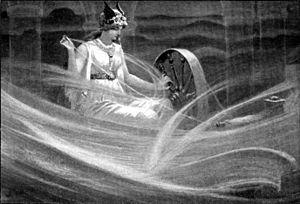
Dans la mythologie nordique, Frigg était l’épouse d’Odin et par conséquent la reine des Ases. Mère de Baldr et Höd, elle était la seule femme autorisée à s’asseoir sur Hlidskjalf d’où elle conseillait son mari sur les questions importantes. Dans sa demeure à Ásgard, nommée Fensalir, elle occupait ses journées à filer les nuages. D’ailleurs, elle est souvent représentée avec un rouet. Elle était la patronne des sibylles, des devineresses et des fées.
Fensalir est, dans la mythologie nordique, la demeure de la déesse Frigg.